Isaac Dubourdieu

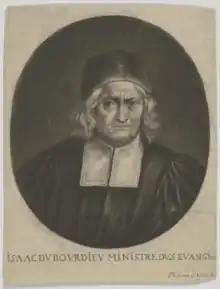

Isaac Dubourdieu ("c". 1597–1700?), was a French Reformed minister. He left France for England with his two sons.